Liam McAlinden

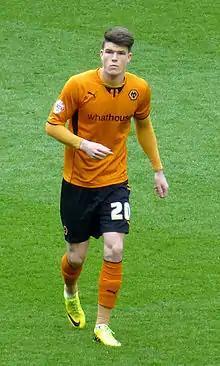
McAlinden playing for Wolverhampton Wanderers in 2014

Liam James McAlinden (born 26 September 1993) is a professional footballer who plays as a forward for National League North club Rushall Olympic.